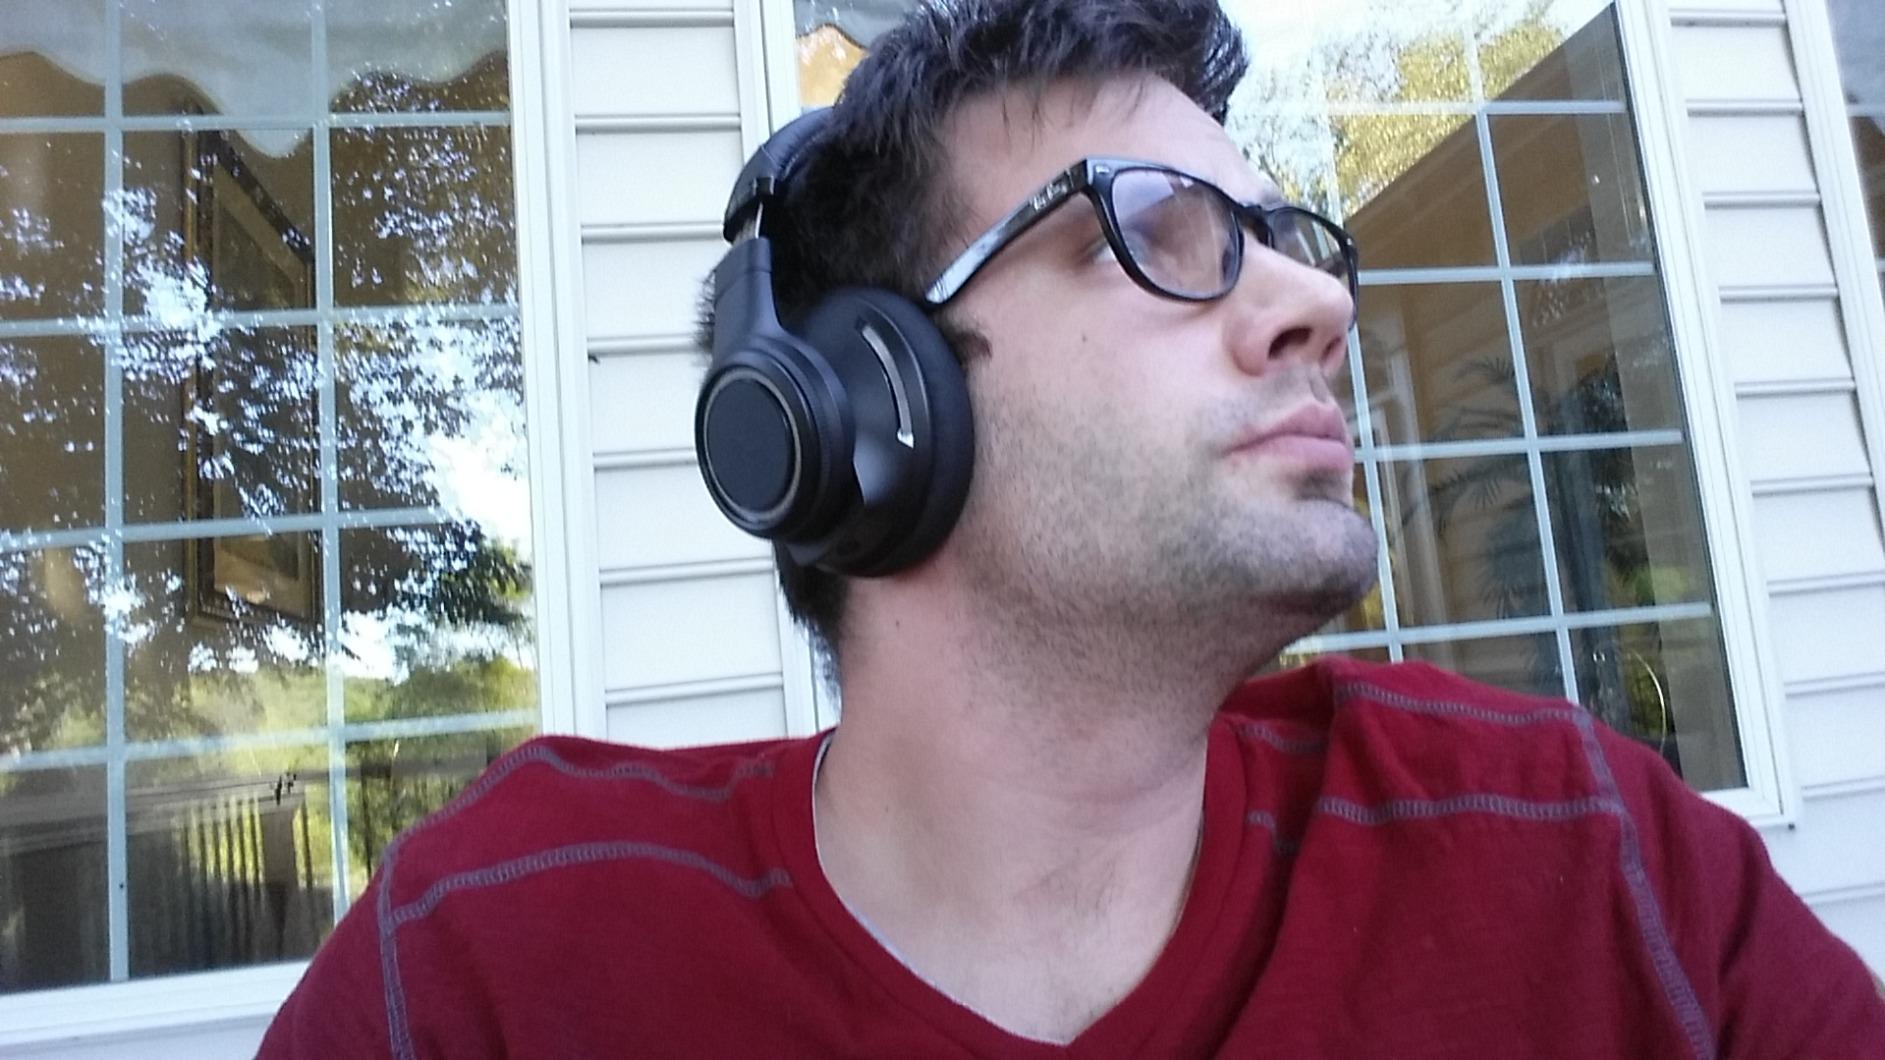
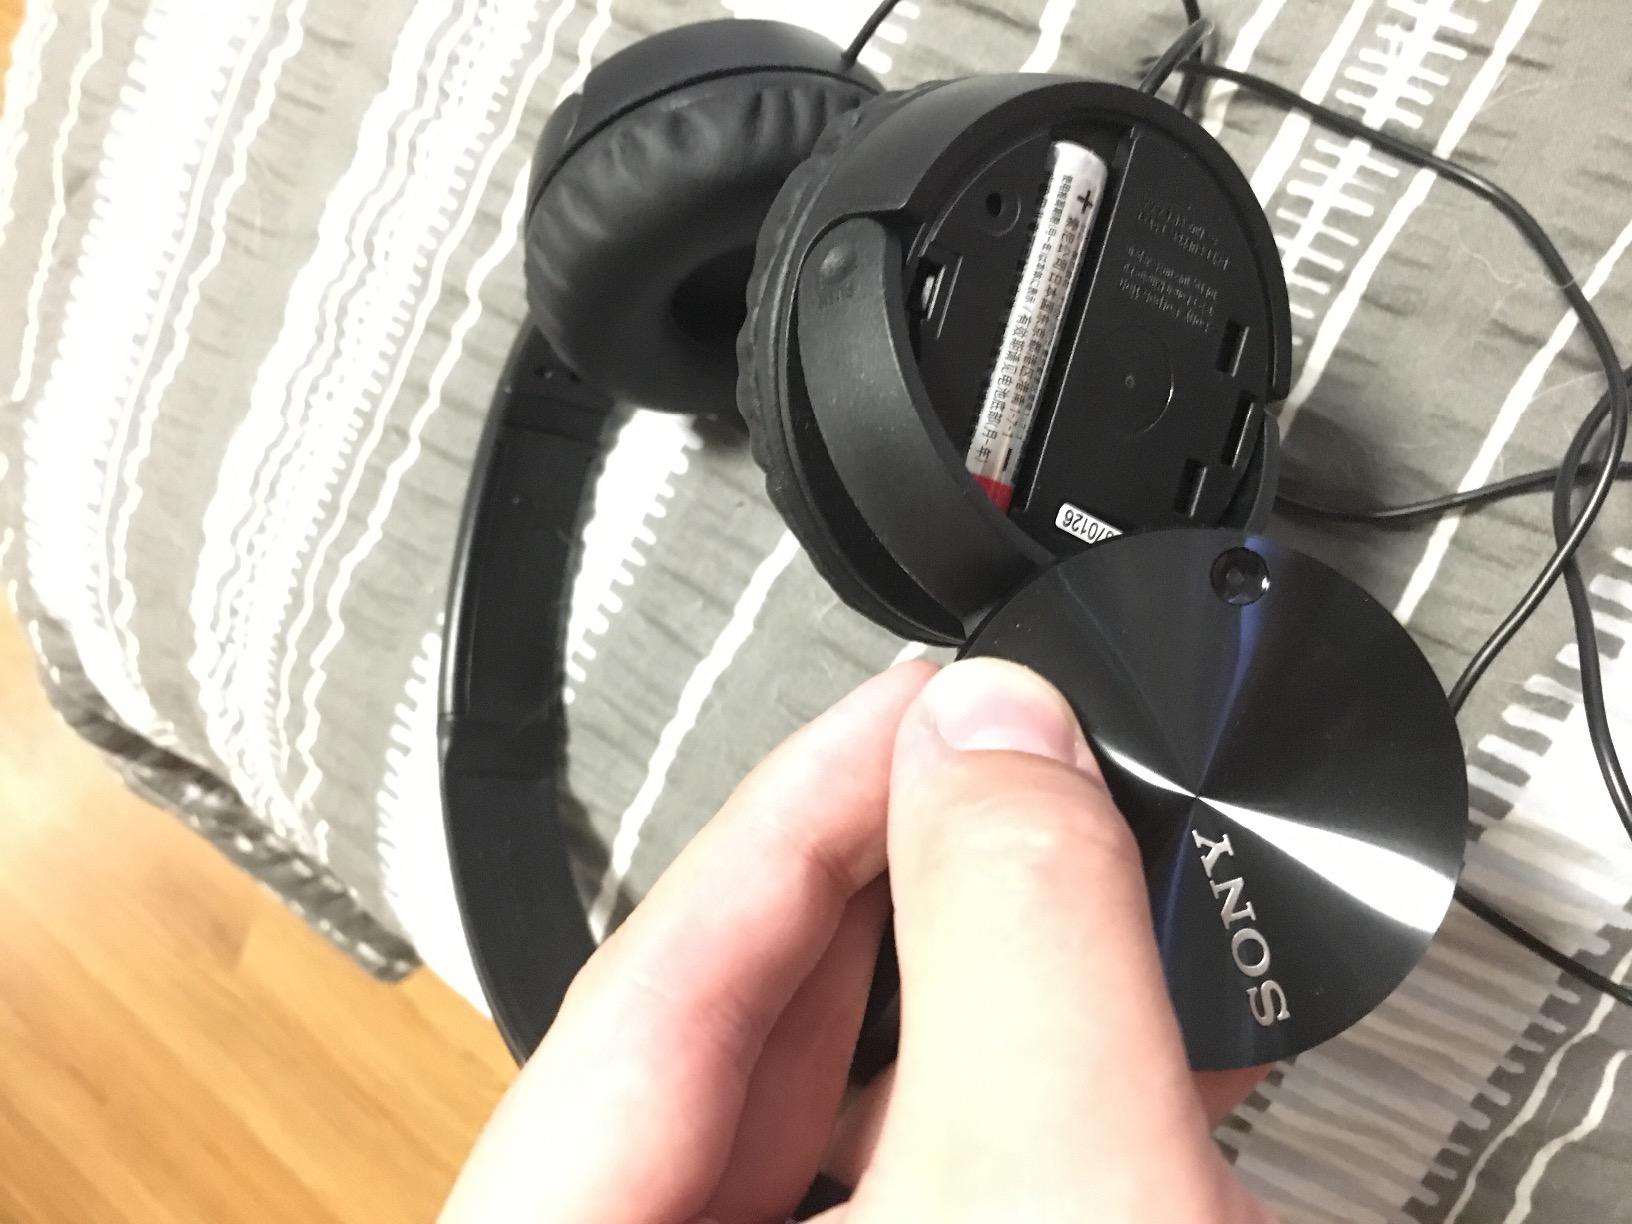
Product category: headphones
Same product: no